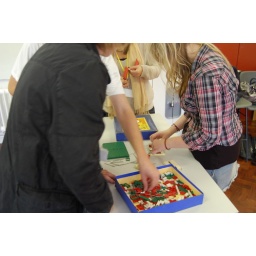
Teamwork in the Bayko house building task.